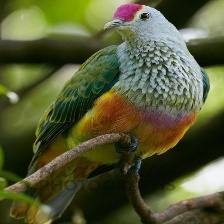
Species: SCARLET CROWNED FRUIT DOVE
Scientific name: PTILINOPUS INSULARIS